L. H. Wiener

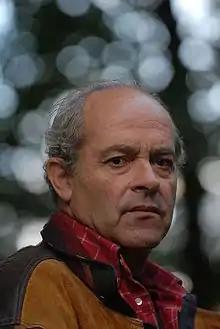
L.H. Wiener (Photo by J.J.H. Pop)

Lodewijk Willem Henri Wiener, writing as Lodewijk-Henri Wiener and (since 1980) L.H. Wiener (born February 16, 1945, in Amsterdam) is a Dutch writer.